Robin Frijns

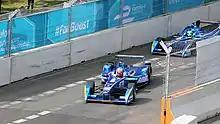
Frijns (front) during the 2016 Berlin ePrix

On 24 August 2015, it was announced that Frijns would partner fellow former Sauber test driver Simona de Silvestro at Andretti for the 2015–16 Formula E season. He came 10th in his first race and scored a podium in Putrajaya. Frijns finished in the points in the following two races making him the first Formula E rookie to finish his first four races in the top 10. After four races, Frijns had scored all of Andretti's points tally of 21. He finished 12th in the standings.